EL/M-2106

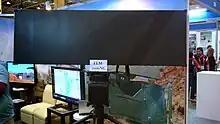
A mockup of an EL/M-2106NG radar

EL/M-2106 ATAR (Advanced Tactical Acquisition Radar) is a solid state L band medium range tactical 3D radar with active electronically scanned array (AESA) in elevation.